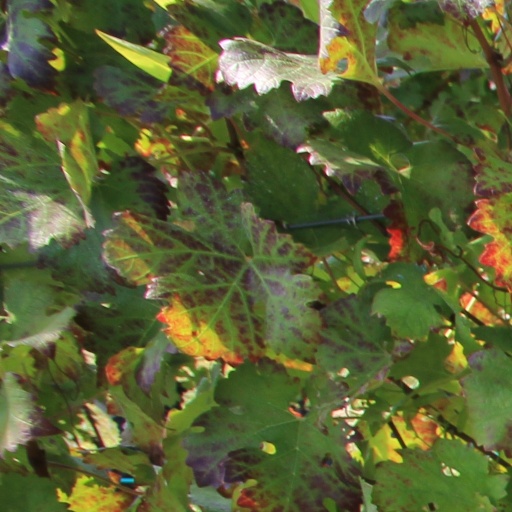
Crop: grape